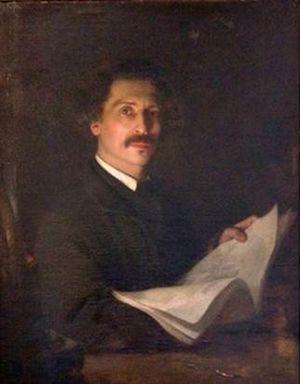
Dominique Antoine Magaud est un peintre français, né à Marseille le 4 août 1817, et mort dans la même ville le 23 décembre 1899.